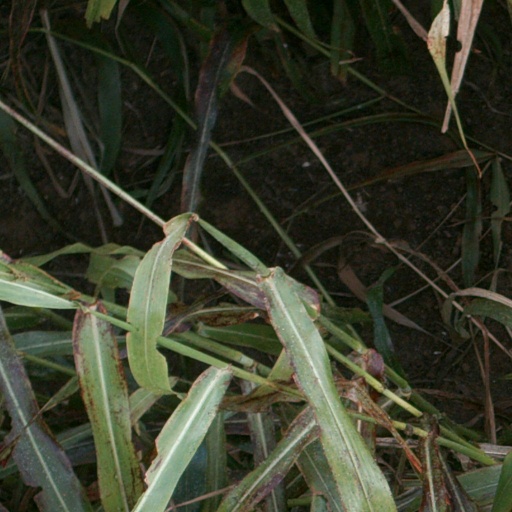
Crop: sorghum